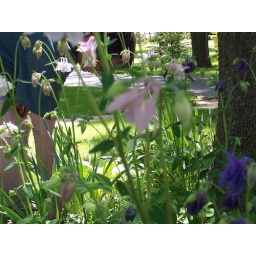
Her great grandmother is in the back ground of her pink flower picture. Ellissa shot these her self she is 4.